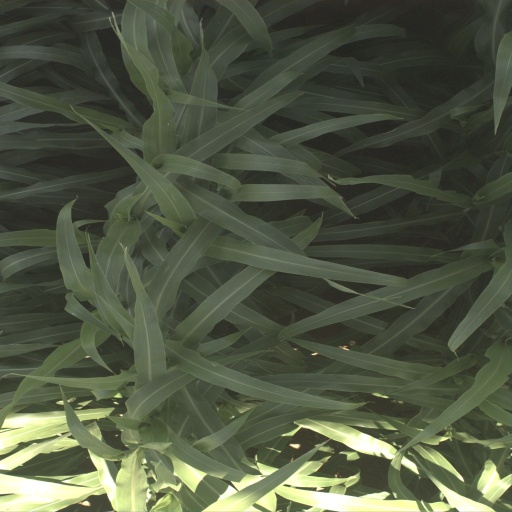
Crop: sorghum